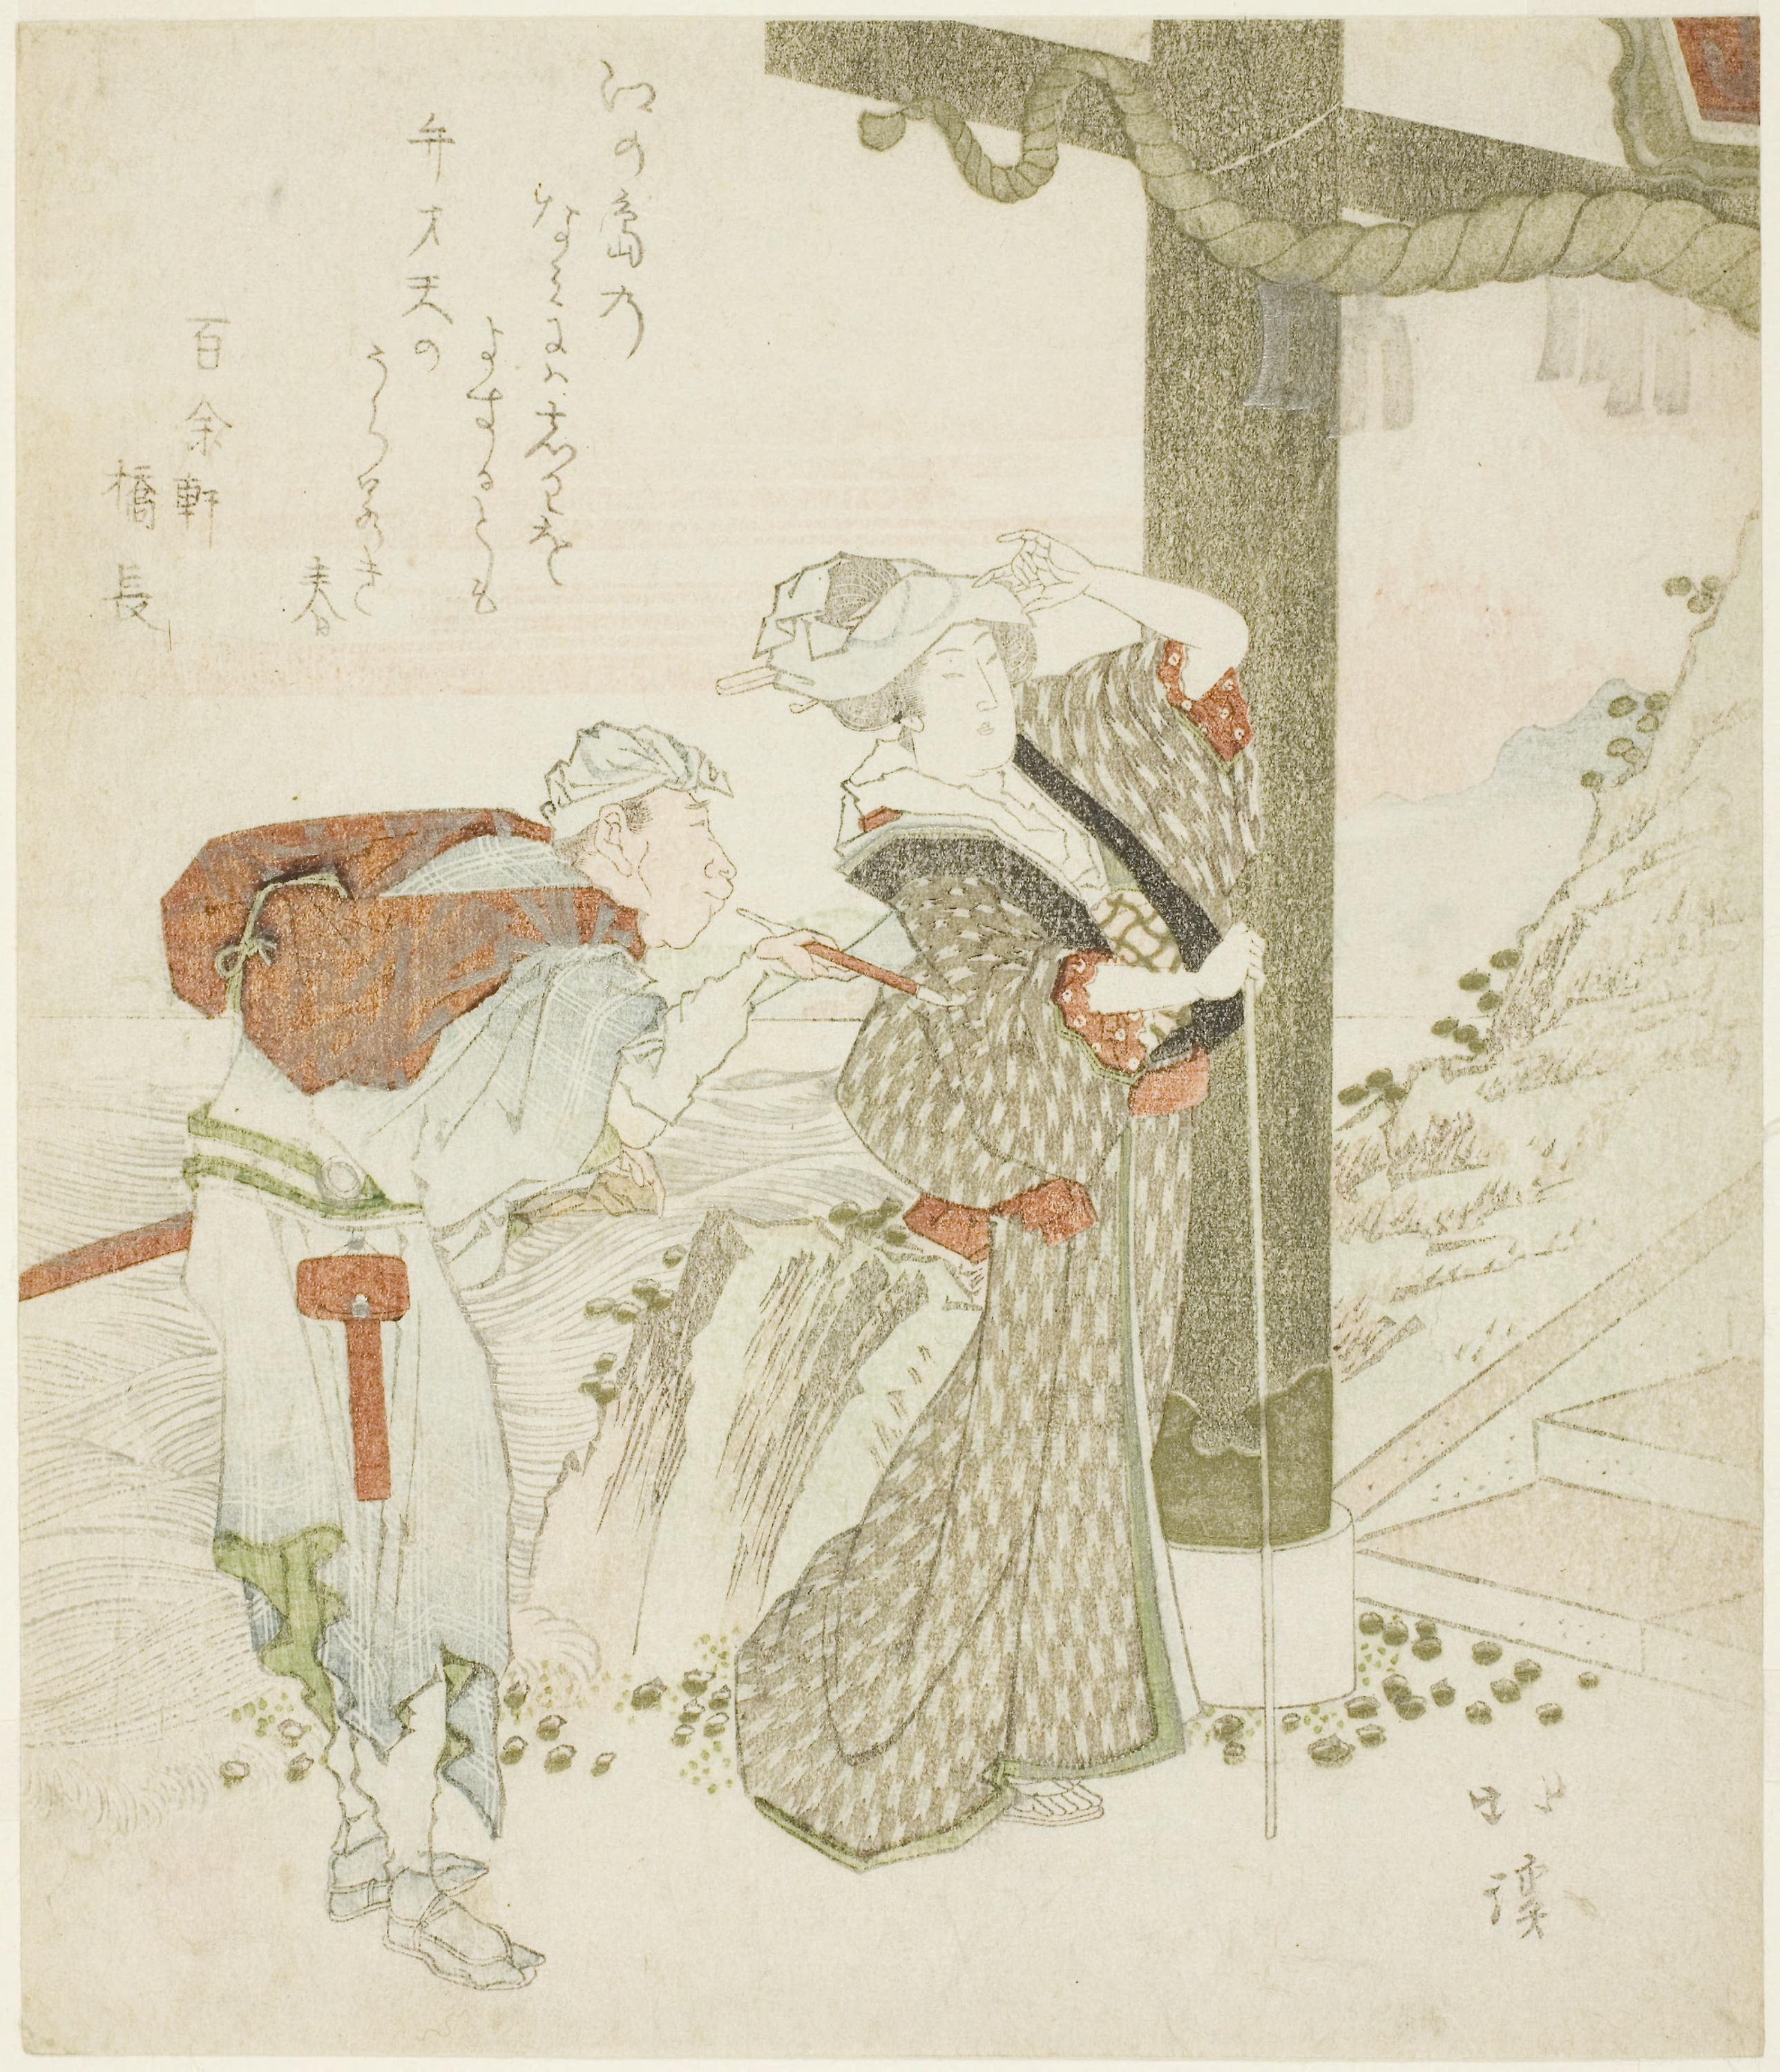
text, illustration, painting, art, drawing, costume design, fictional character